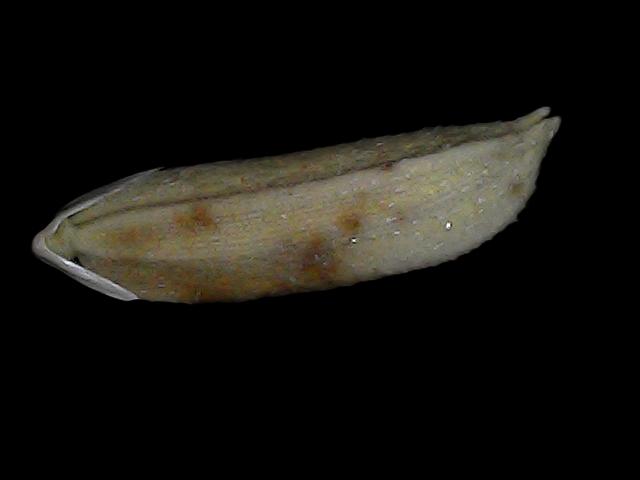
Rice variety: Bd87